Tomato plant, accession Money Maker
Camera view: vertical (180 deg); turntable rotation: 300 degrees
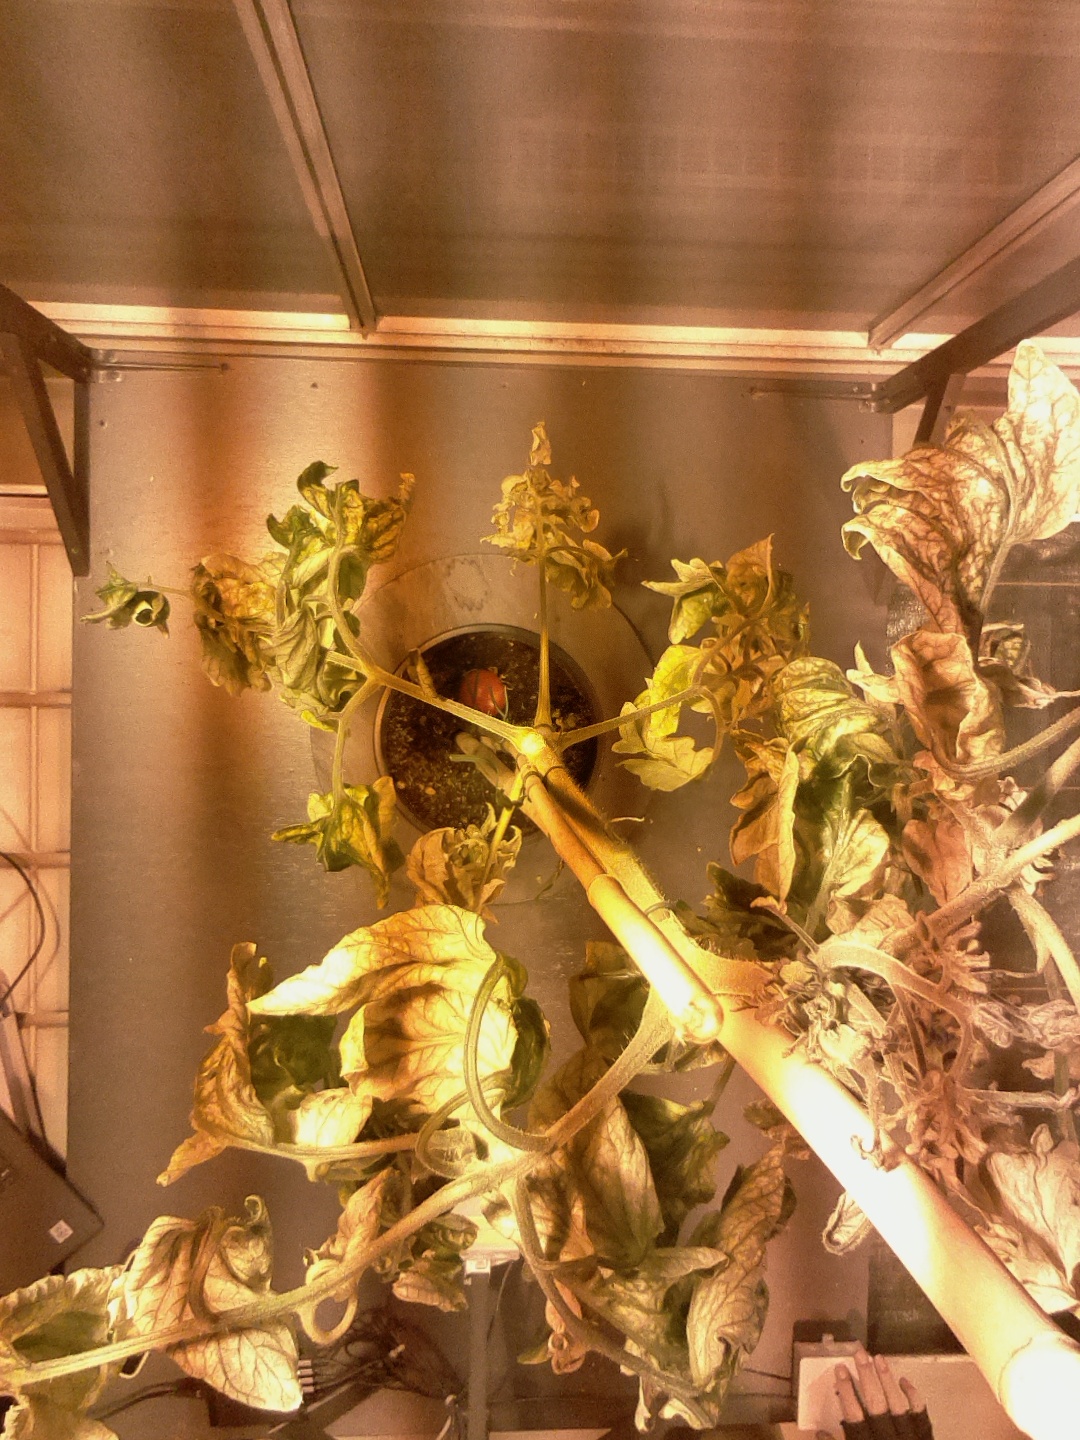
BBCH growth stage 29: 90%-100% Side shoots formed